C. Auguste Dupin

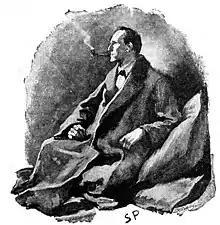
Sherlock Holmes was one of several fictional detectives influenced by Dupin.

C. Auguste Dupin is generally acknowledged as the first detective in fiction. The character served as the prototype for many that were created later, including Sherlock Holmes by Arthur Conan Doyle and Hercule Poirot by Agatha Christie. Conan Doyle once wrote, "Each [of Poe's detective stories] is a root from which a whole literature has developed... Where was the detective story until Poe breathed the breath of life into it?"